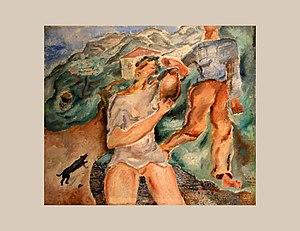
Nikola Martinoski, né à Krouchevo le 18 août 1903 et mort le 7 février 1973 à Skopje, est un peintre expressionniste macédonien.